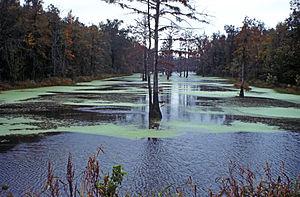
Les marais maritimes, marais littoraux ou marais salés sont des terres basses de faible pente soumises au rythme des marées. Ils sont en général créés par accumulation de vase dans des zones de faible courant, peu soumises à l'érosion marine qui se concentre au niveau des chenaux de marée. La végétation les couvrant varie selon la latitude : herbacée en zones tempérées et froides, forestière en zone chaude. Cependant, certains auteurs restreignent la définition aux seuls marais comportant une végétation herbacée.